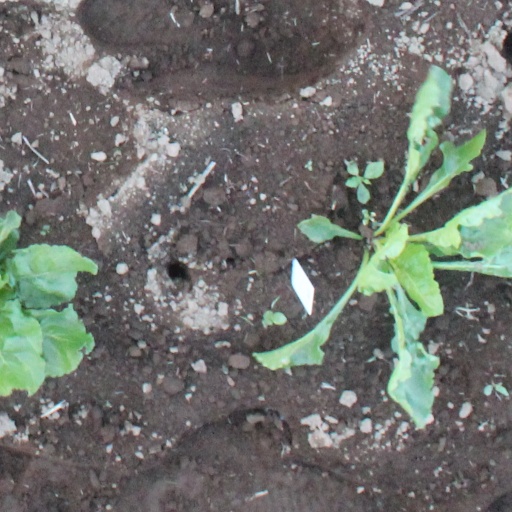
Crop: sugar beet